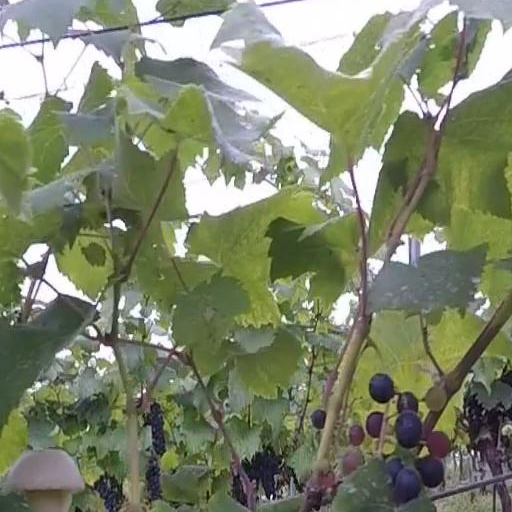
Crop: grape